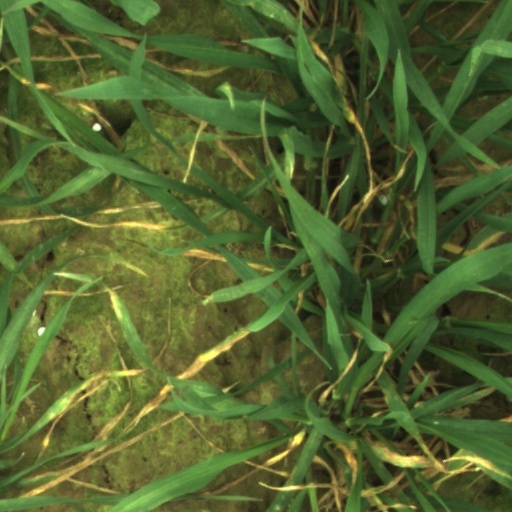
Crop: wheat